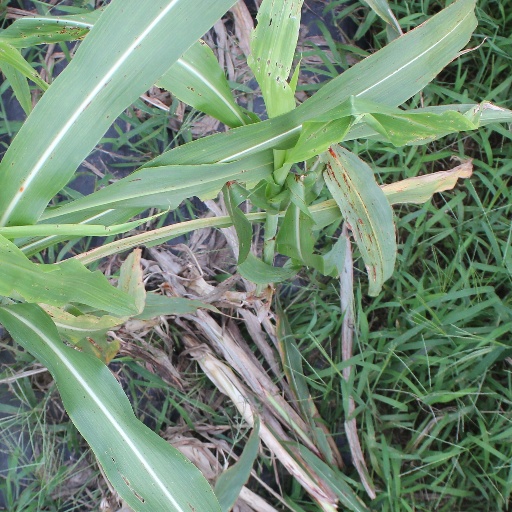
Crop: sorghum